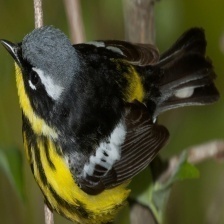
Species: CAPE MAY WARBLER
Scientific name: SETOPHAGA TIGRINA